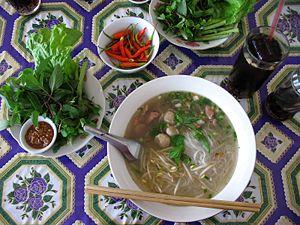
La culture du Laos, pays de l' Asie du Sud-Est continentale, désigne les pratiques culturelles observables de ses habitants. Par extension, elle se complète de la culture laotienne, multimillénaire et multiethnique.